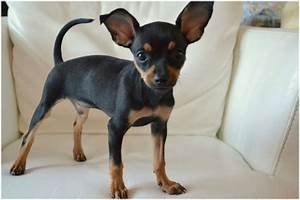
Label: cane